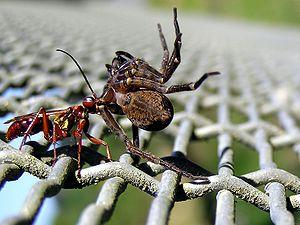
Pompile emportant une araignée vers son nid Background fence scale
Les Pompilidae constituent une famille d'insectes hyménoptères apocrites de la superfamille des Vespoidea. Plus de 4 000 espèces ont été actuellement décrites de par le monde, avec une prédominance dans les zones tropicales. Leur caractéristique principale est d'être des prédateurs exclusifs d'araignées.
Les araignées ou Aranéides sont des prédateurs invertébrés arthropodes. Comme tous les chélicérates, leur corps est divisé en deux tagmes, le prosome ou céphalothorax et l’opisthosome ou abdomen qui porte à l'arrière des filières. Elles sécrètent par ces appendices de la soie qui sert à produire le fil qui leur permet de se déplacer, de tisser leur toile ou des cocons emprisonnant leurs proies ou protégeant leurs œufs ou petits, voire de faire une réserve provisoire de sperme ou un dôme leur permettant de stocker de l’air sous l’eau douce. Contrairement aux insectes, elles ne disposent ni d'ailes ni d'antennes ni de pièces masticatrices dans la bouche. Elles possèdent en général six à huit yeux qui peuvent être simples ou multiples.